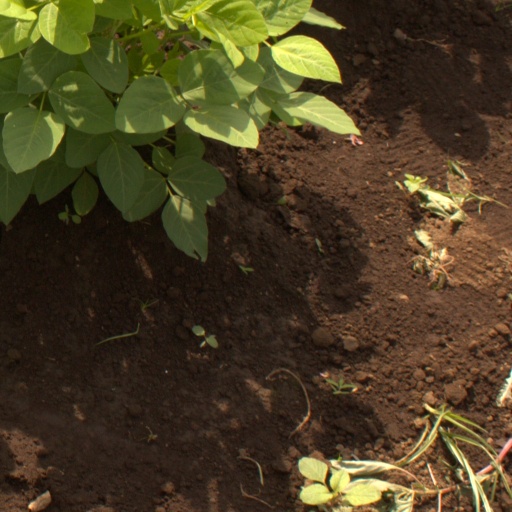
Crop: soybean